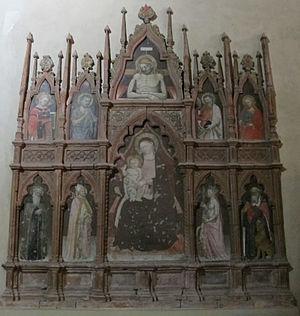
Filippo Scannabecchi ou Lippo Dalmasio est un des premiers peintres italiens de l'école bolonaise.